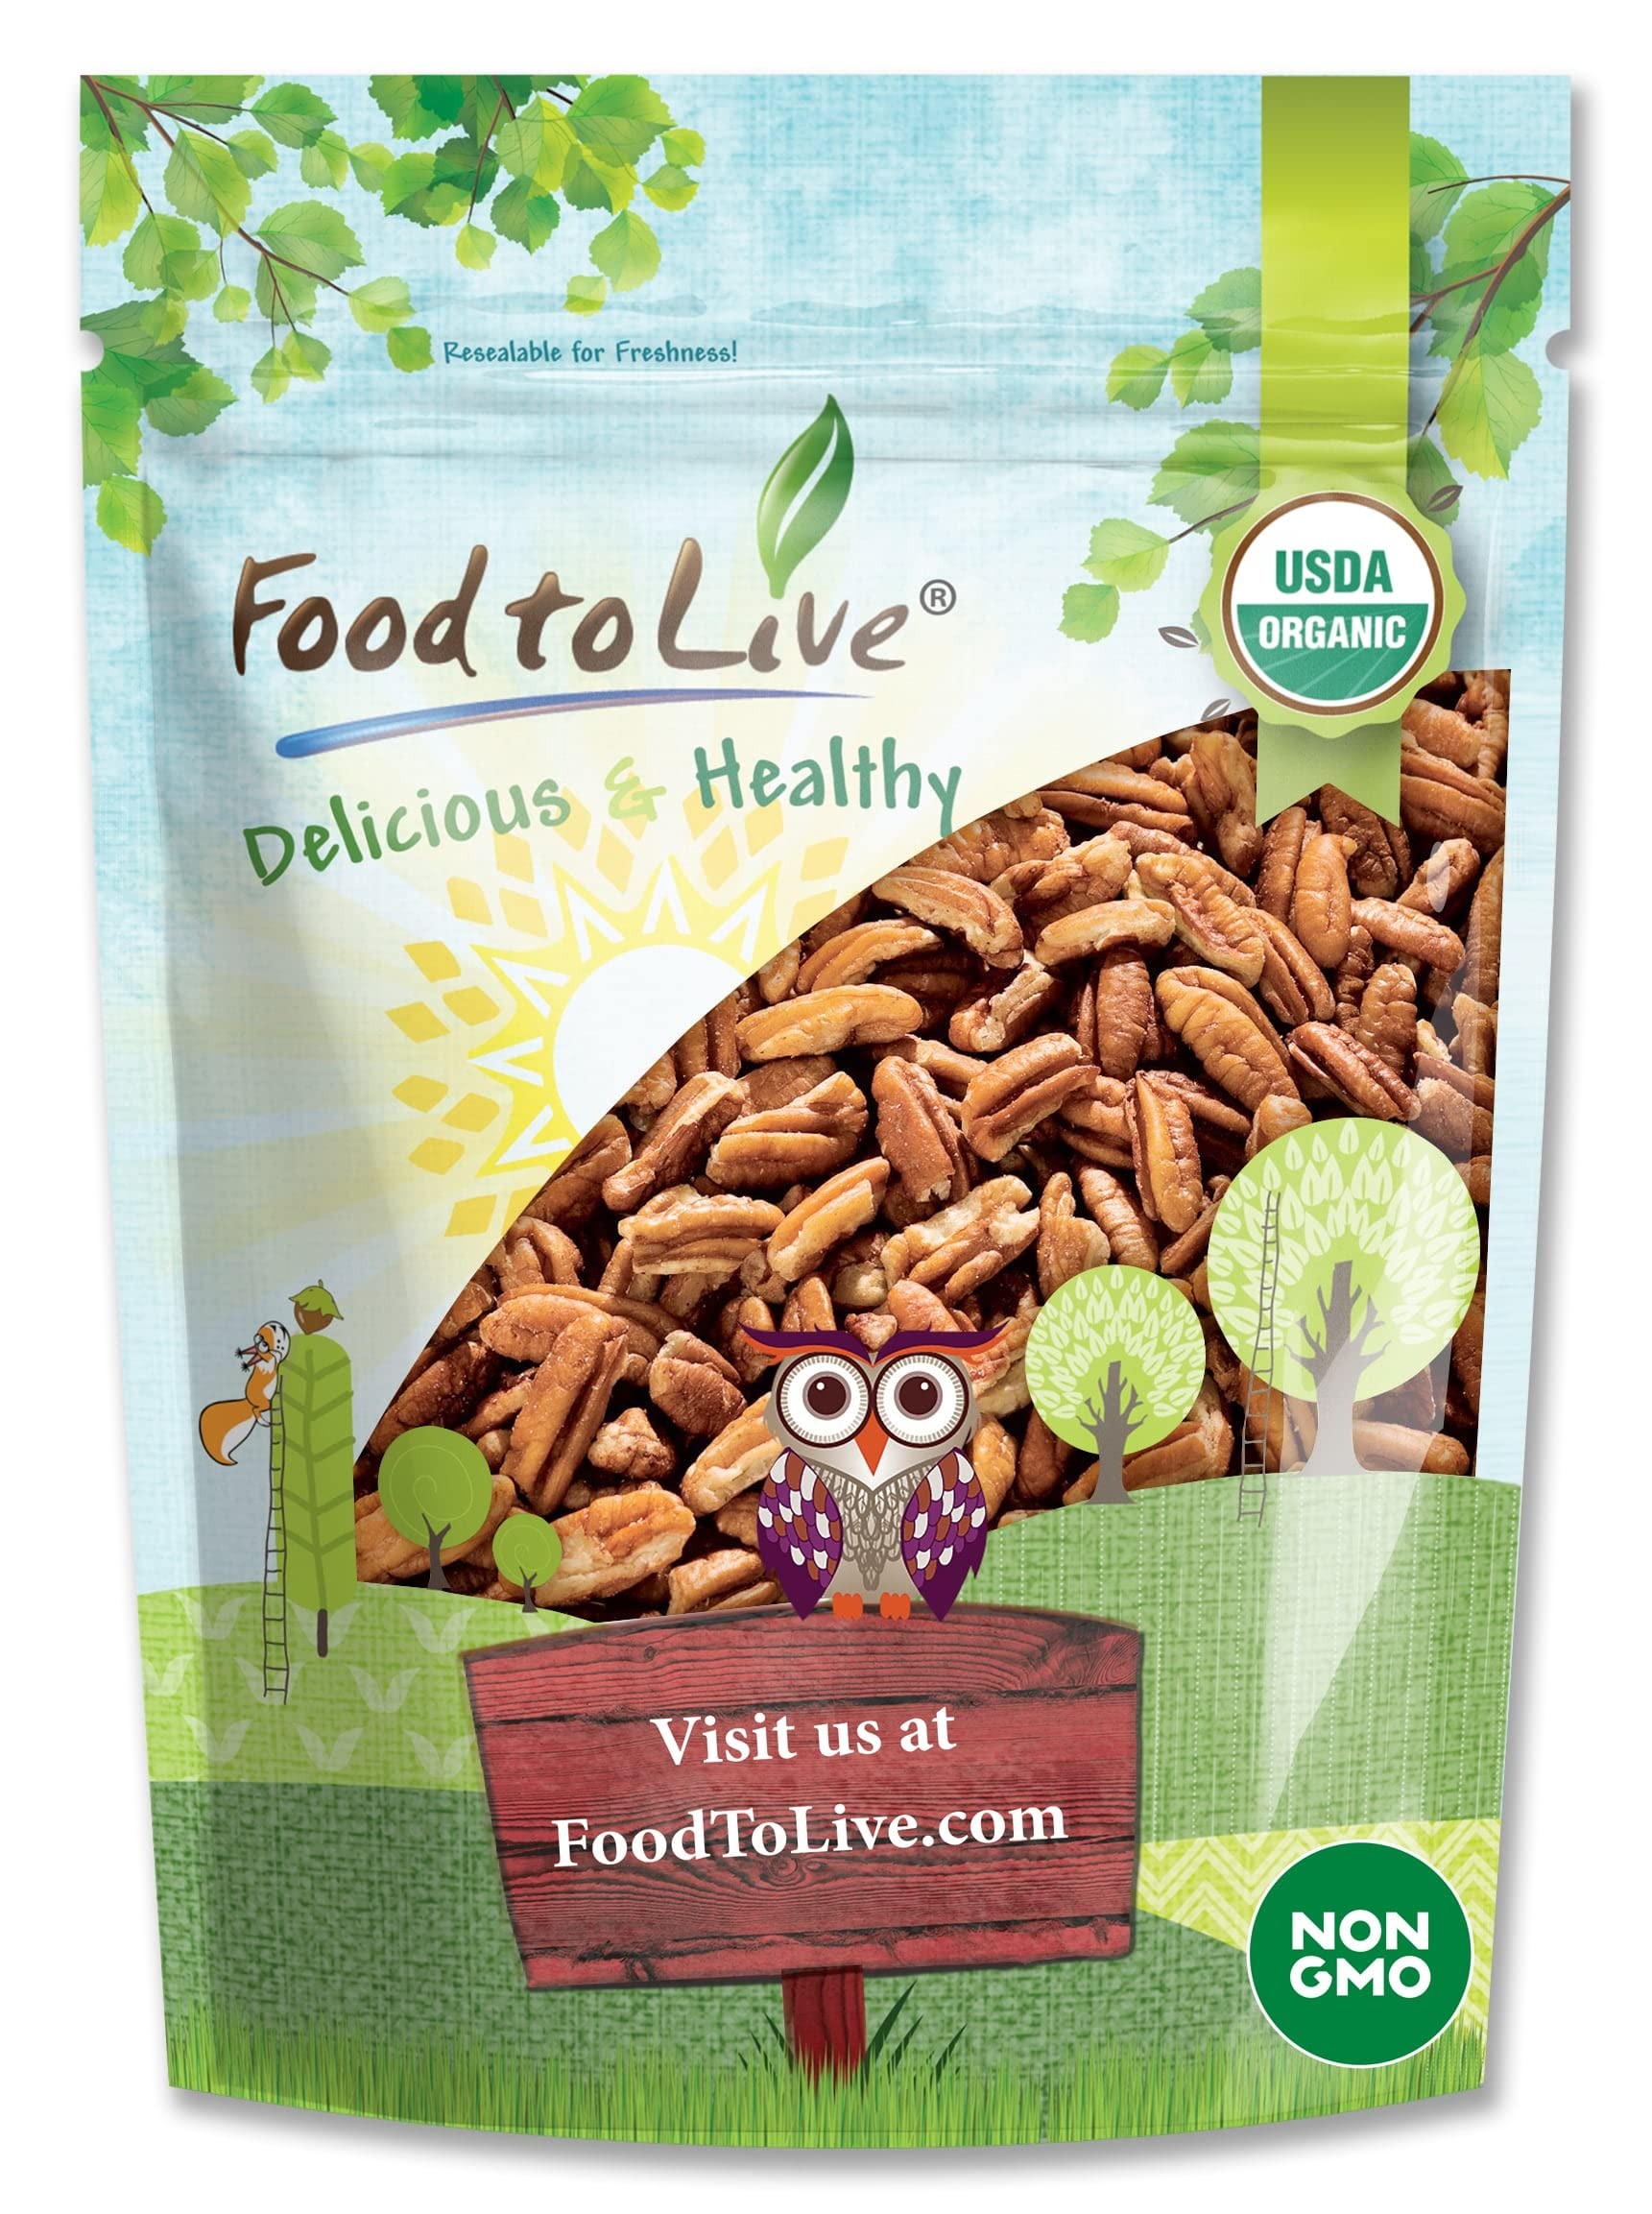
Item Name: Food to Live Organic Pecan Pieces, 12 Ounces Raw, Chopped Pecans, Non-GMO, Unsalted, Unroasted, Kosher, Shelled, Kosher, Vegan, Sirtfood, Bulk. Keto-Friendly. Good Source of Iron, and Calcium.
Bullet Point 1: ✔️ PLANT SOURCE OF OMEGA 3: Organic Pecan Pieces contain omega 3 fatty acids and many other “good” fats.
Bullet Point 2: ✔️ PROTEIN AND FIBER BOOSTER: Snack on pecan pieces to get an extra serving of protein as well as fiber.
Bullet Point 3: ✔️ SWEET AND DELICIOUS FLAVOR: Creamy, buttery, and sweet, that’s all about raw organic pecan pieces.
Bullet Point 4: ✔️ MAKE PECAN PIE: You can make fantastic pecan pie using this high-quality product.
Bullet Point 5: ✔️ INGREDIENT FOR BAKING: Enhance the flavor of all your sweet baked goods by adding pecan pieces to the dough or sprinkling them on top.
Value: 12.0
Unit: Ounce

Price: 18.26